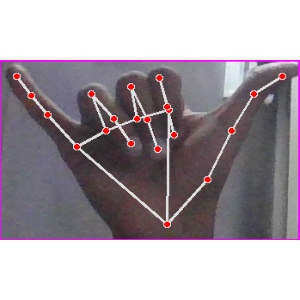
अक्षर: य